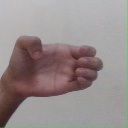
अक्षर: ख